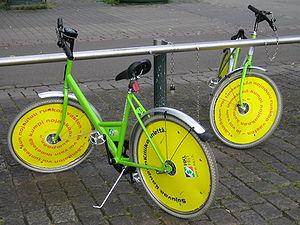
Un système de vélos en libre-service met à disposition du public des vélos, gratuitement ou non. Ce service de mobilité permet d'effectuer des déplacements de proximité principalement en milieu urbain. Cette location de vélos est une forme de consommation collaborative et permet ainsi de lever trois freins à la pratique du vélo : le stationnement à domicile, le vol et la maintenance de son vélo personnel. La plupart des dispositifs de vélos en libre-service permettent de retirer un vélo dans une station et de le déposer dans une autre, ou se passent complètement de station.